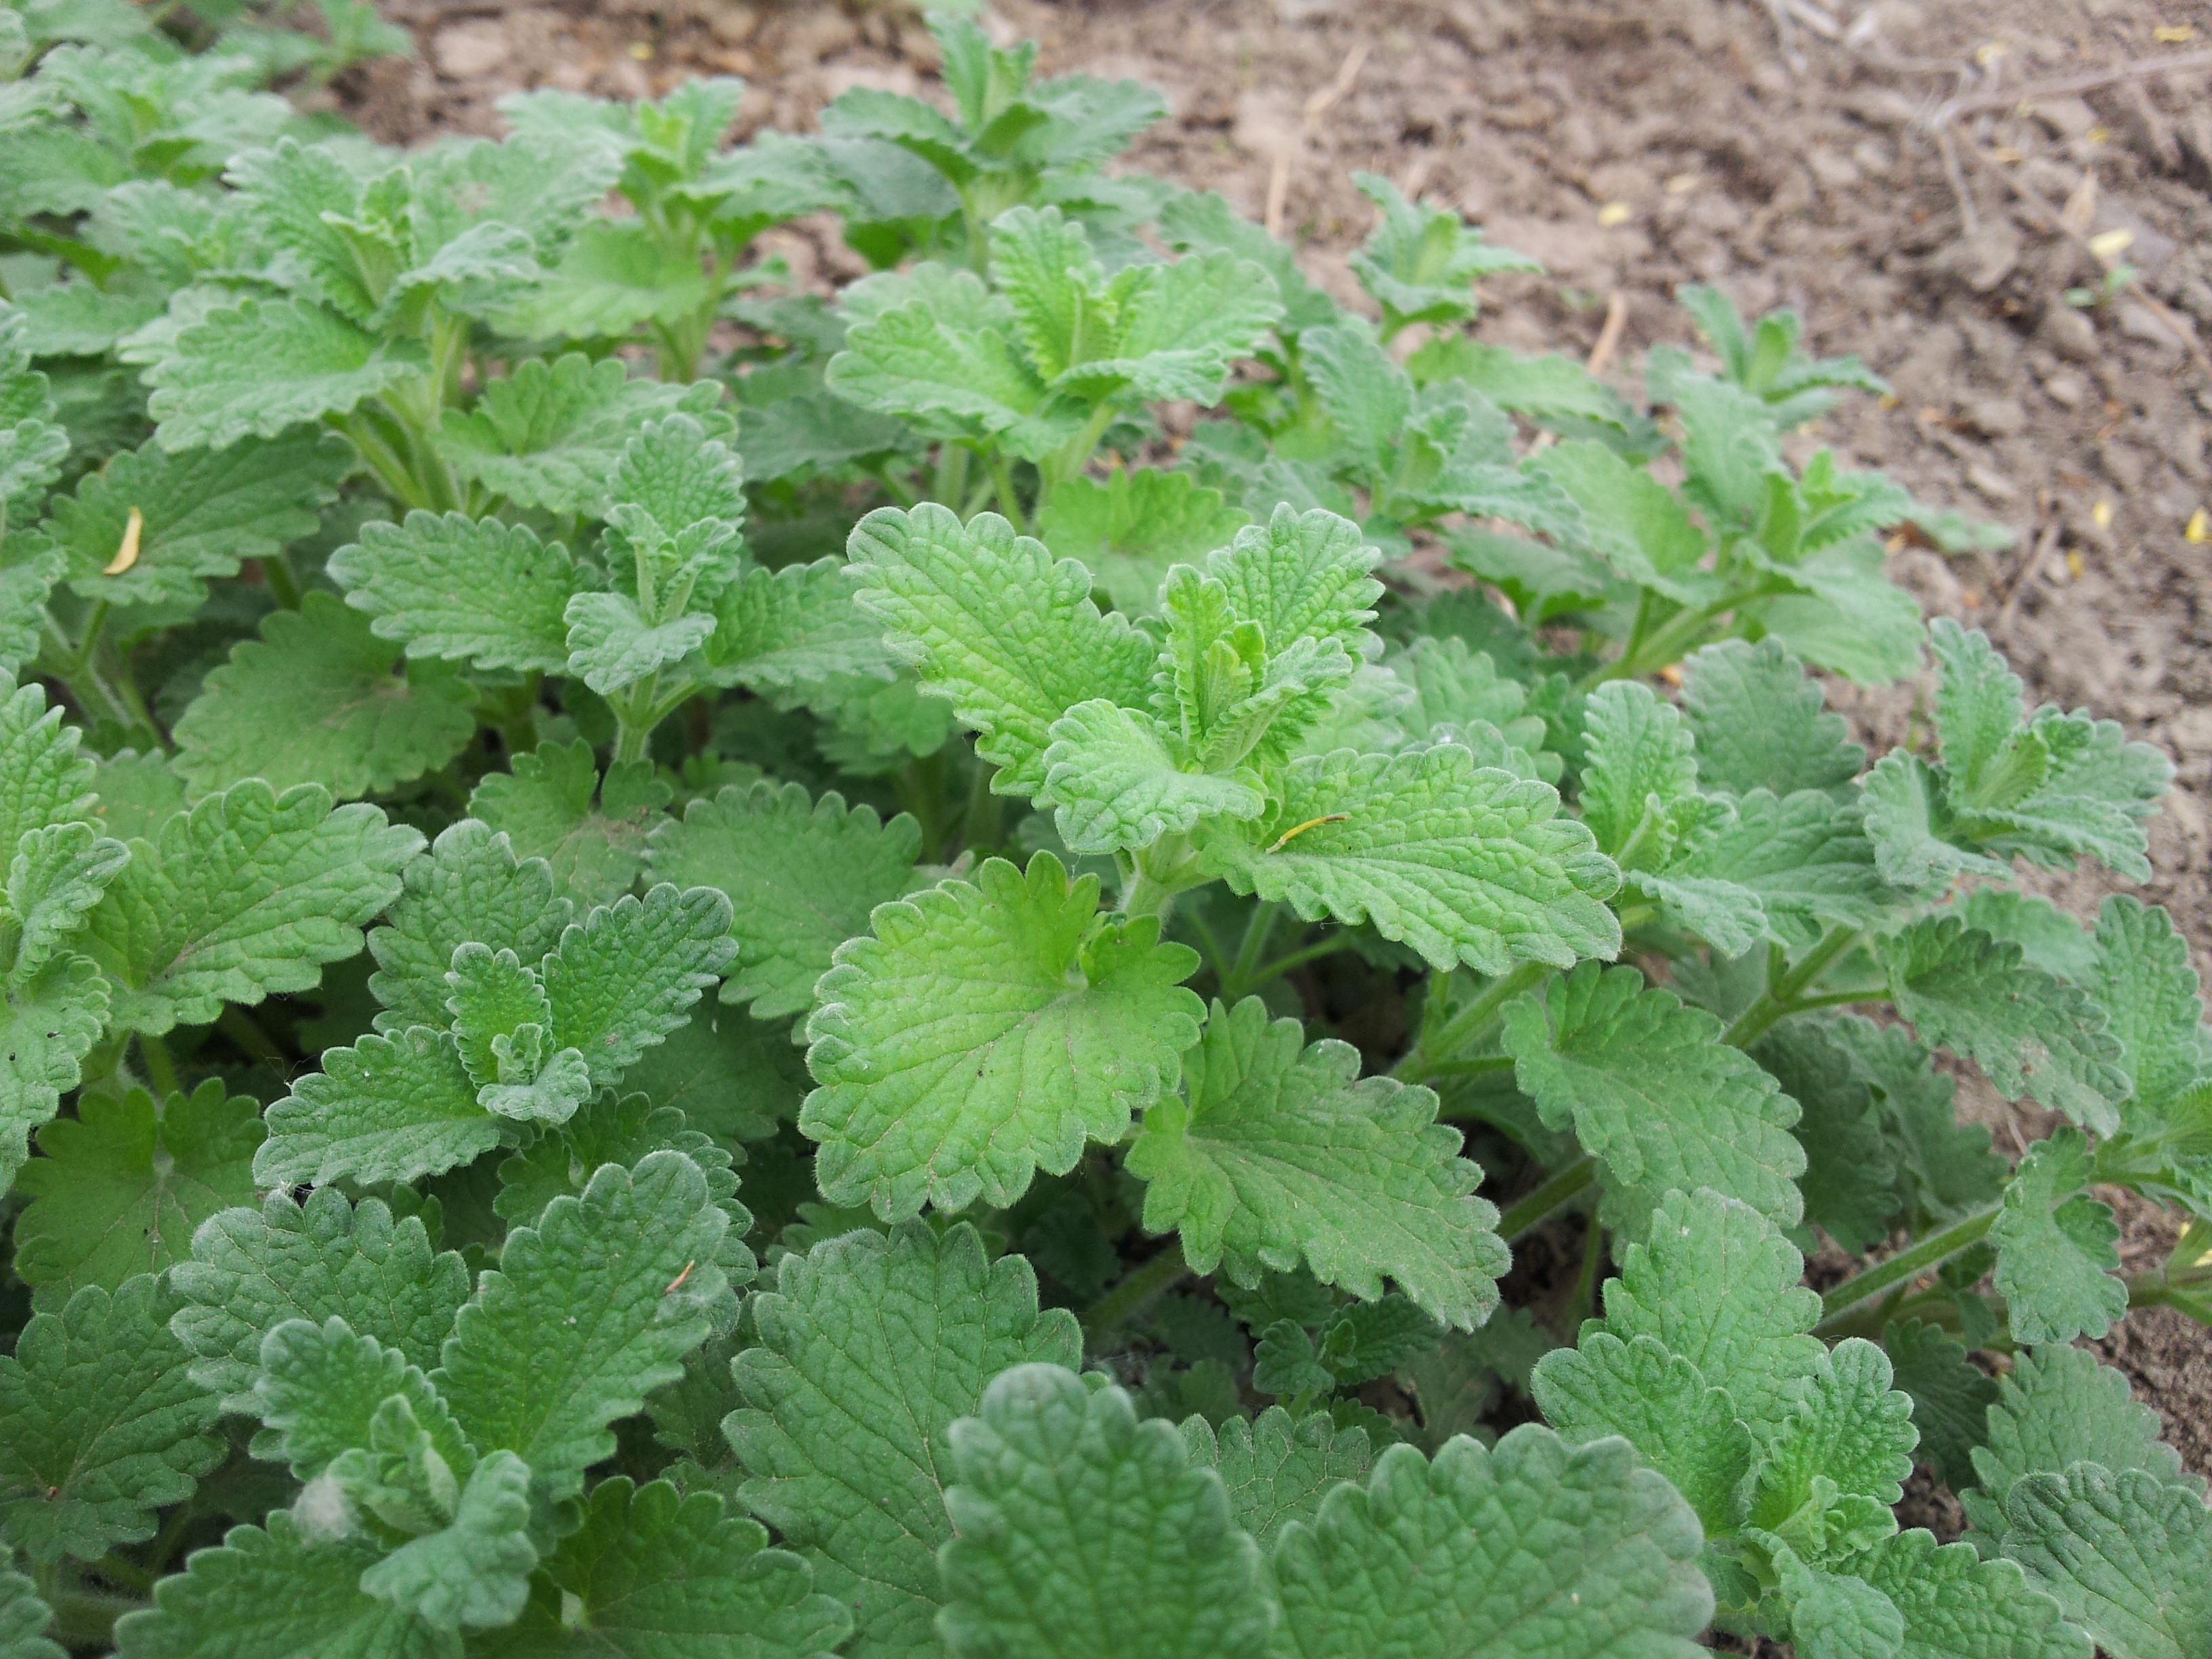
plant, farm, flower, herb, produce, garden, medicine, mint, leaves, flowering plant, urtica, lemon balm, annual plant, apple mint, land plant